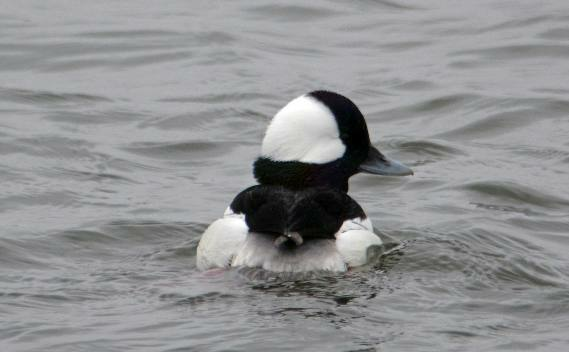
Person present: No